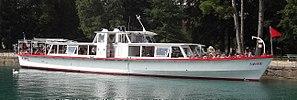
Bateau le «
Depuis l'an 1840, plus de vingt bateaux de croisières ont assuré le service de navigation publique et des croisières sur le lac d'Annecy.